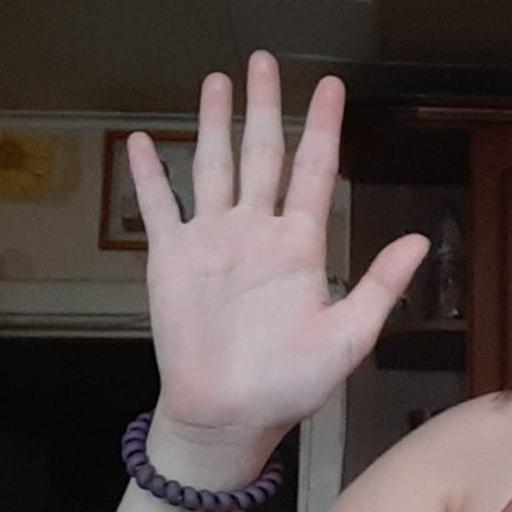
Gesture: palm